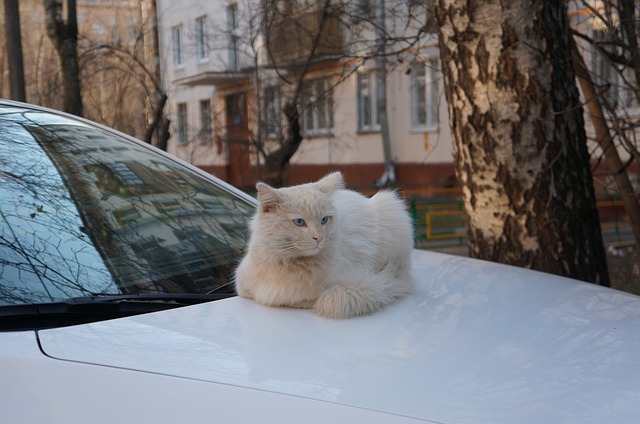
Label: gatto